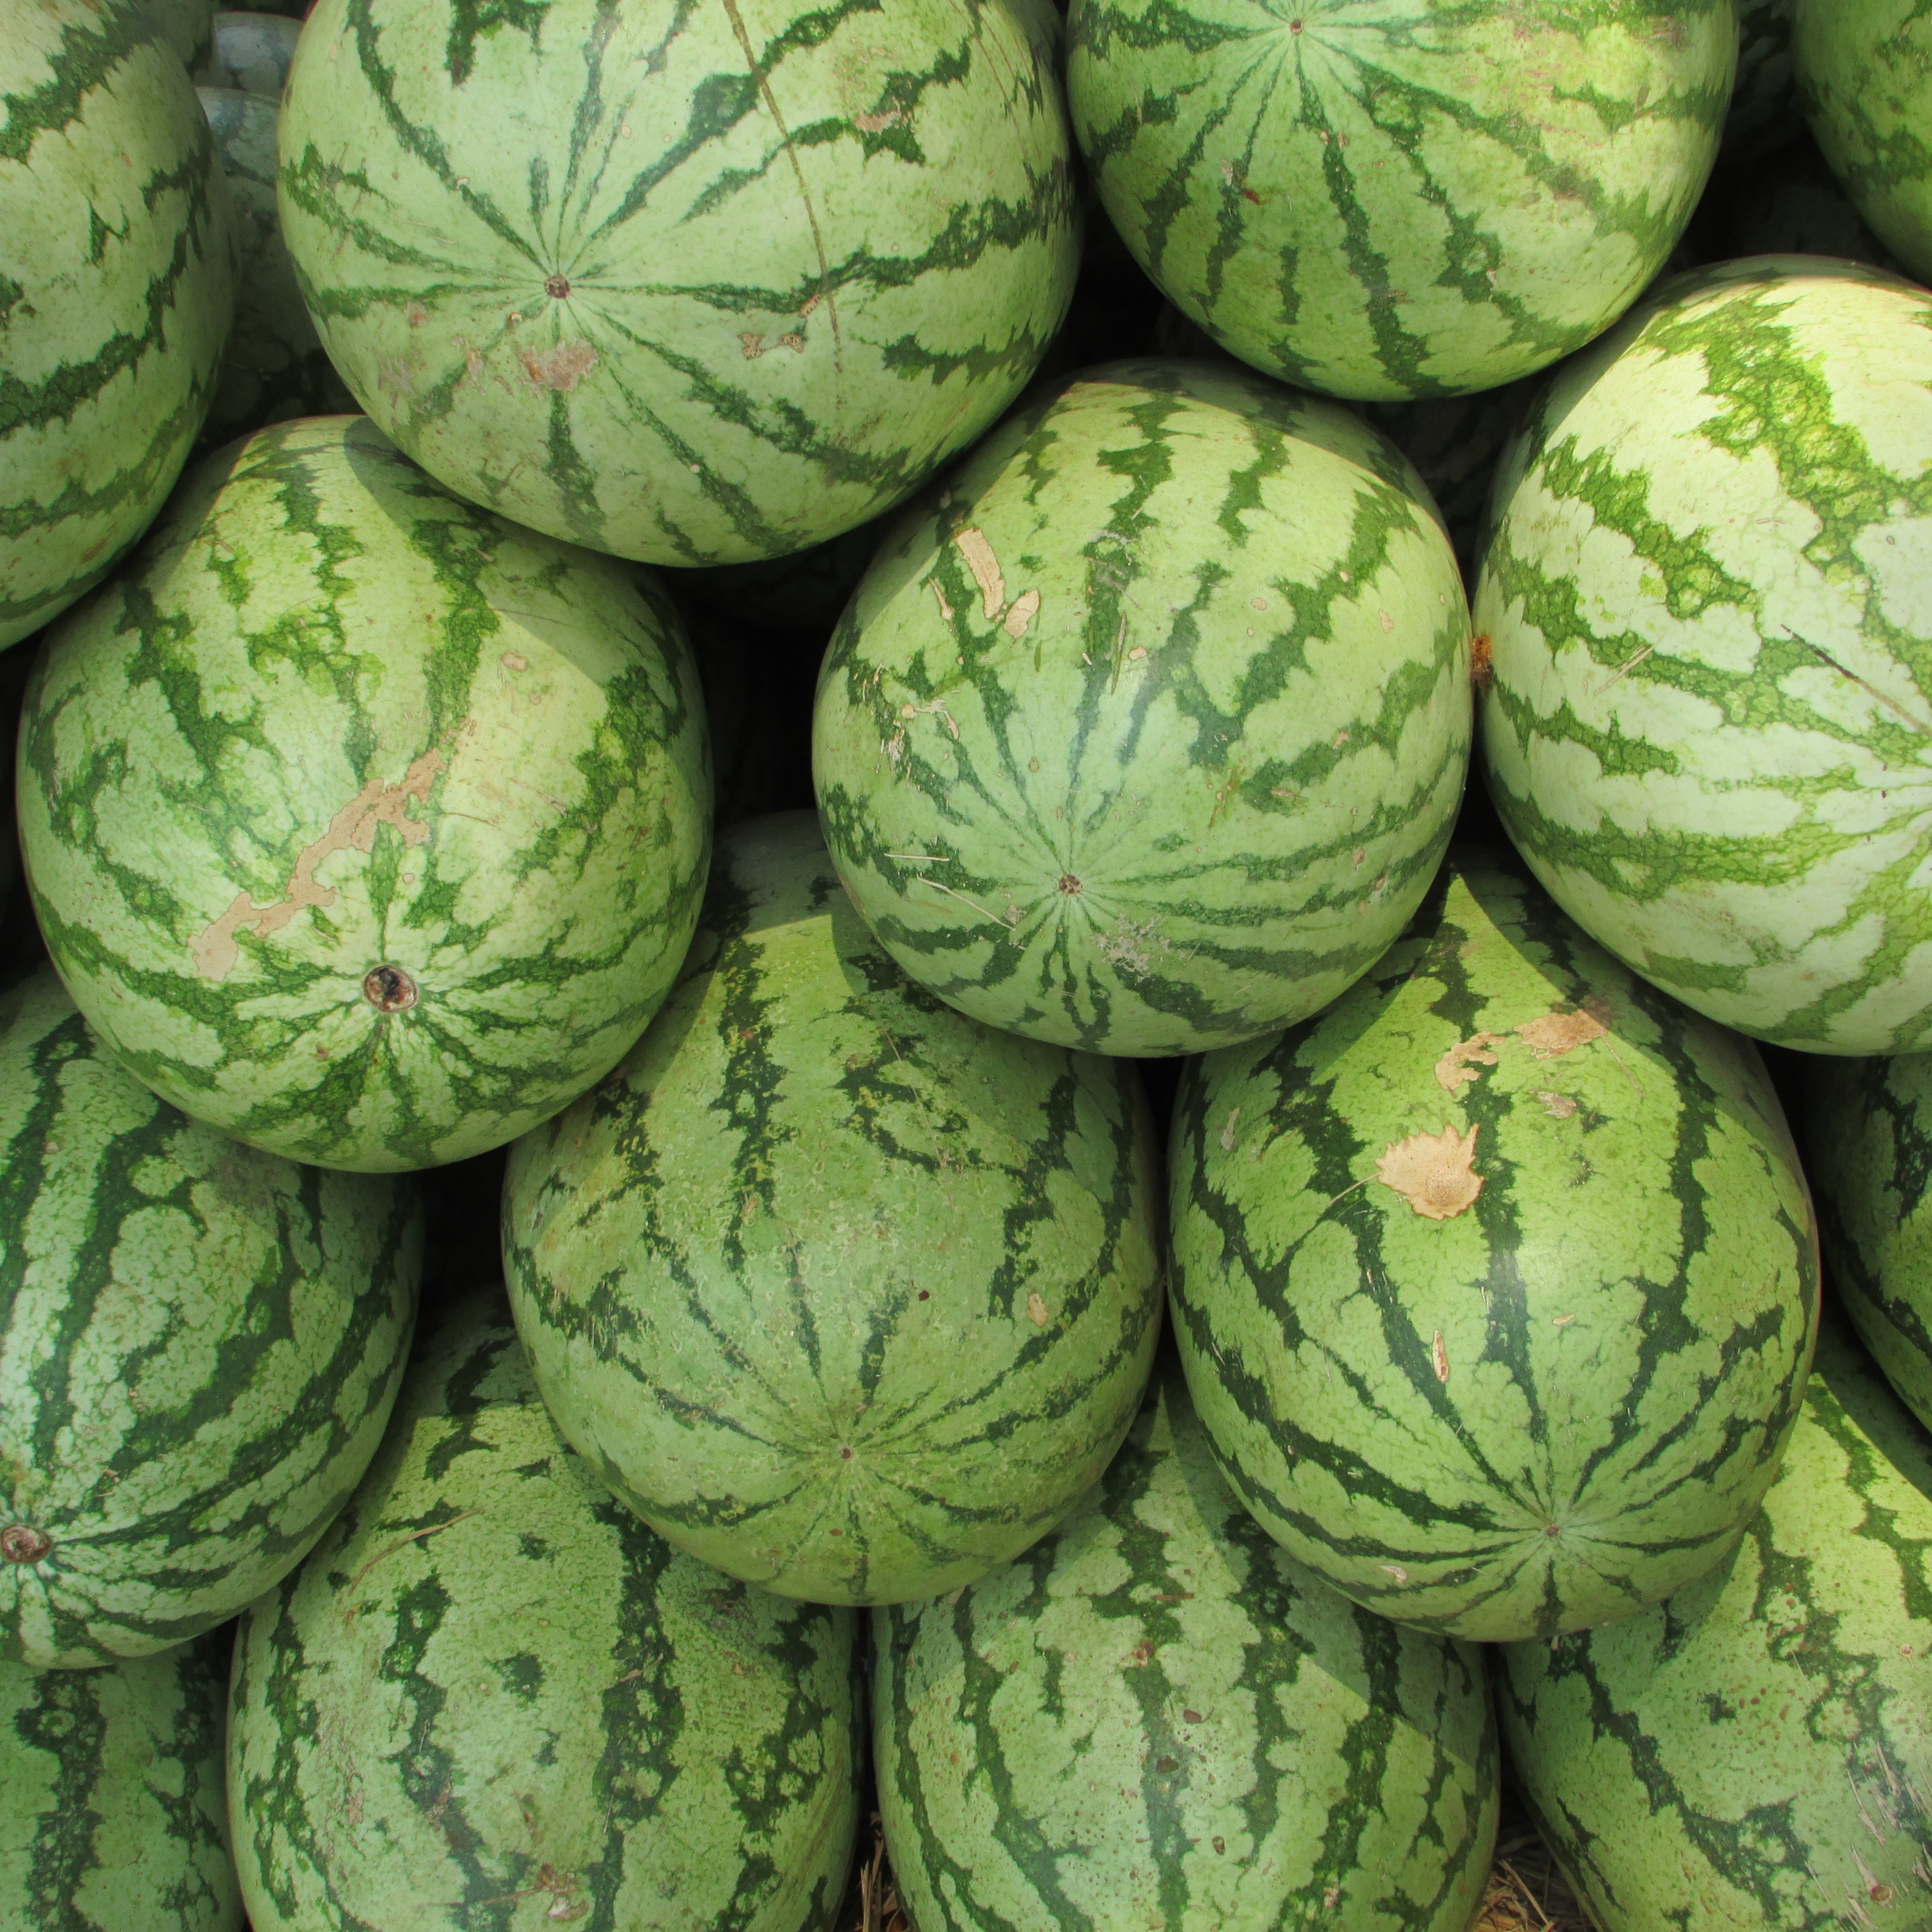
plant, fruit, flower, summer, food, red, produce, vegetable, market, stack, juicy, watermelon, gourd, seeds, india, heap, melon, flowering plant, winter squash, land plant, citrullus, cucumber gourd and melon family, figleaf gourd, citrullus lanatus